König's syndrome

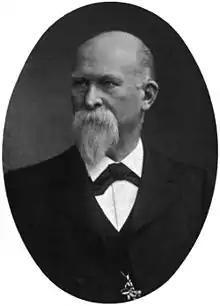
Franz König

König's syndrome (synonym ileocaecal valve syndrome) is a syndrome of abdominal pain in relation to meals, constipation alternated with diarrhea, meteorism, gurgling sounds (hyper-peristalsis) on auscultation (especially in the right iliac fossa), and abdominal distension.